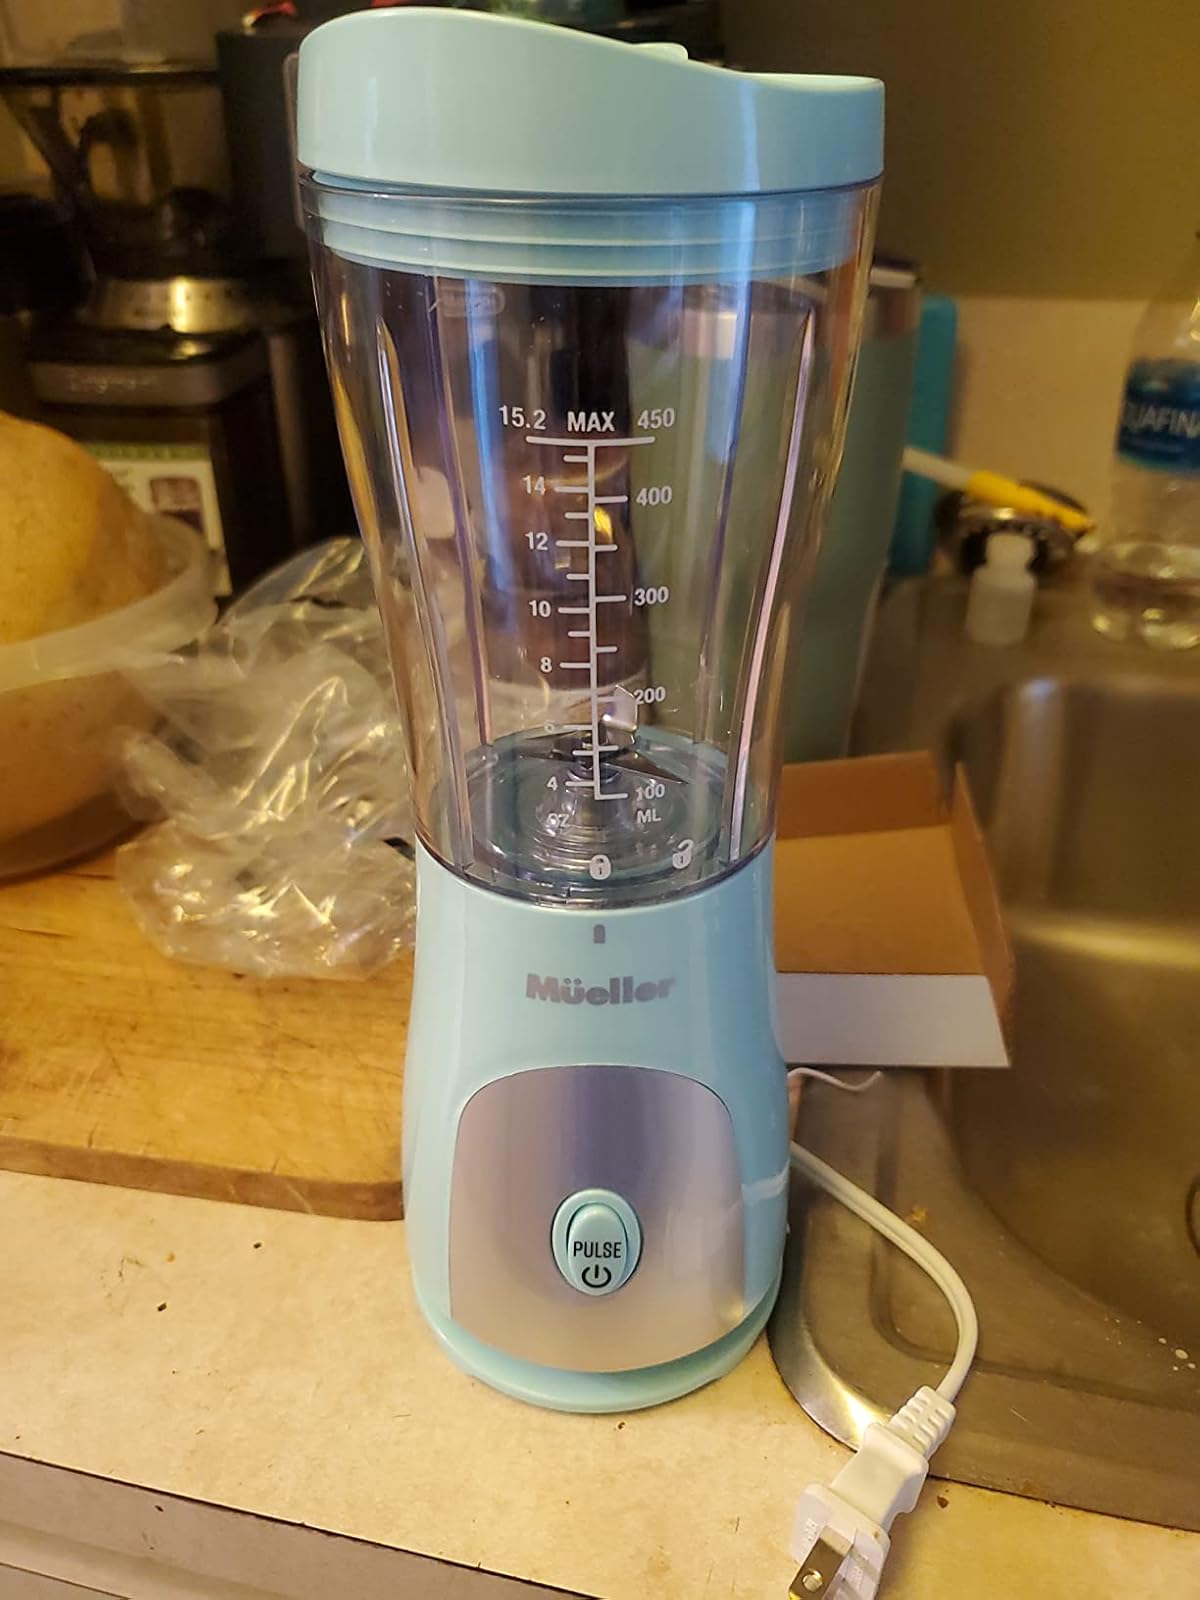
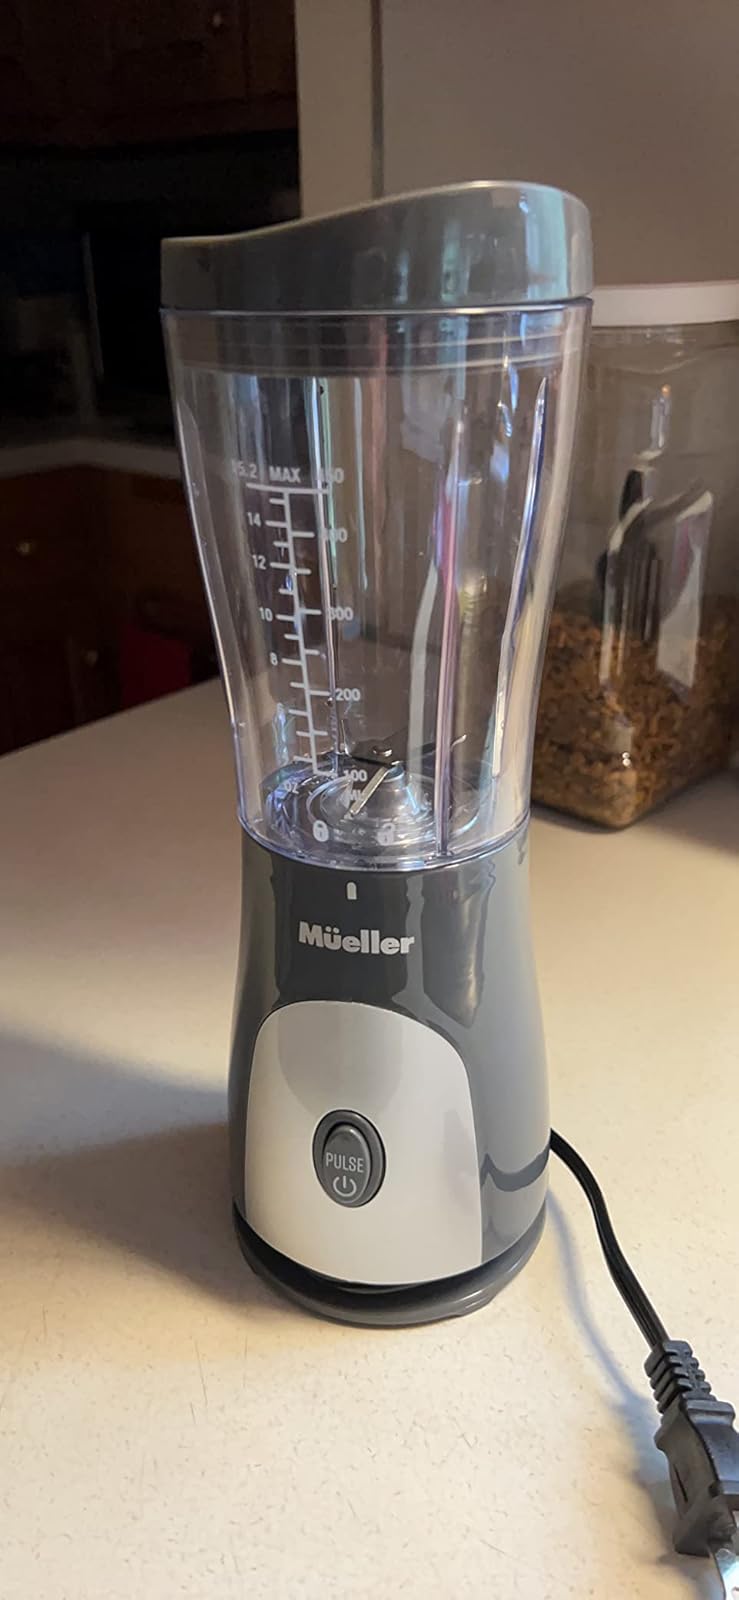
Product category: items_blender
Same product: no